Van Norman Machine Tool Company

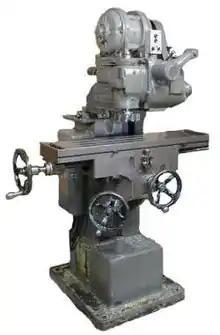
Van Norman #12 milling machine

The Van Norman Machine Tool Company was an American machine tool builder from late in the 19th century until the mid-1980s. The company was based in Springfield, Massachusetts, USA. Its main areas of focus were milling machines and grinding machines. The company was acquired by Universal American Corporation during the early 1960s. Universal American later merged with Gulf and Western Industries.